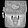
Label: Bag